Elizabeth Barrett Browning: A Biography

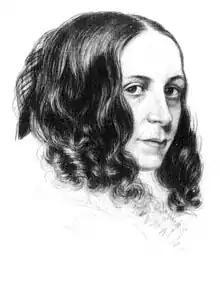
Elizabeth Barrett Browning as a young woman

The journalist Ruth Gorb, writing in "The Guardian" in 2016, describes the biography as "brilliant". Academics Simon Avery and Rebecca Stott consider the biography to interrogate the picture of Barrett Browning that was mainstream at the time of its publication, presenting "a far more active and intellectual woman than the myths had previously allowed for". The academic Deborah Byrd describes Forster's accounts of Barrett Browning's relationships with each of her parents as "illuminating", and praises her "for reminding us that the poet was as capable of creating complex fictions about her own life as she was of constructing interesting narratives about imaginary characters." The academic Deirdre David describes the book as "an exemplary biography, eminently readable and packed with fascinating detail", which takes a "fair-minded, never sensational approach", and praises the moving way that Forster handles the love story between the Brownings. The academic Glennis Stephenson considers that mainstream critical opinion had already moved away from the passive victim view of Barrett Browning's character that Forster challenges. She praises the book for its lively depiction of Barrett Browning's childhood and its insight into a "fussy, self-important" side of the poet. Byrd and Stephenson also praise the way the biography highlights how far Barrett Browning fell short of her own ideals of compassion and sisterhood in her treatment of her female servants.